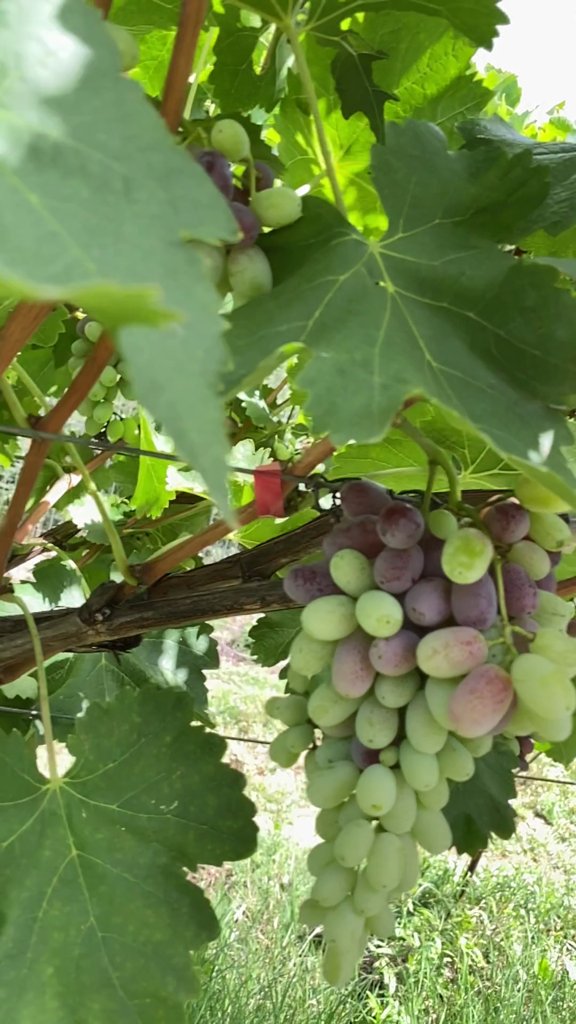
Berries visible: 97
Grape clusters: 3